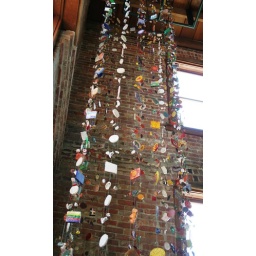
These hand-made colorful glass chimes hang in the stairwell of the Cox Creative Center in Little Rock.